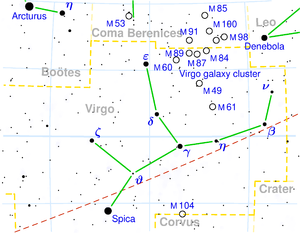
Jomfruen
Stjernebilledet Jomfruen (Virgo).
Jomfruen er et stjernebillede på den nordlige himmelkugle, hvis klareste stjerne er Spica. Jomfruen er det næststørste stjernebillede af de 88 officielle.